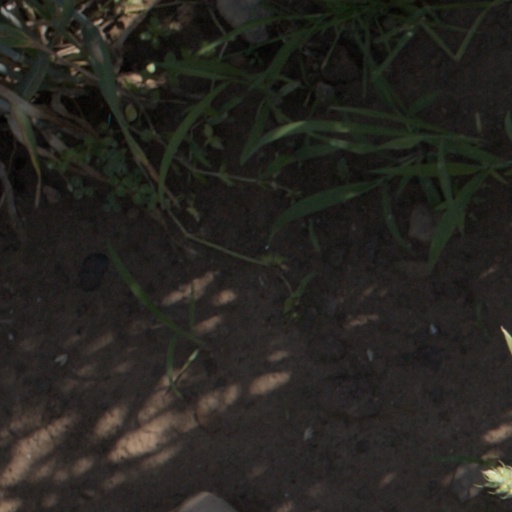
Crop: wheat